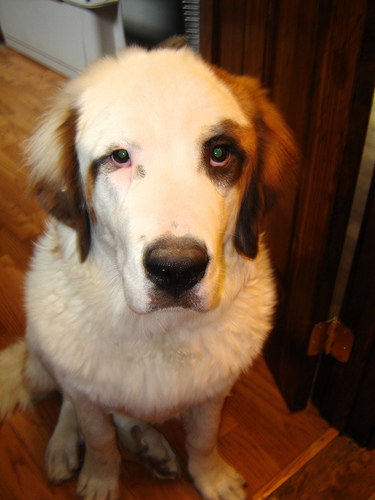
Breed: saint bernard